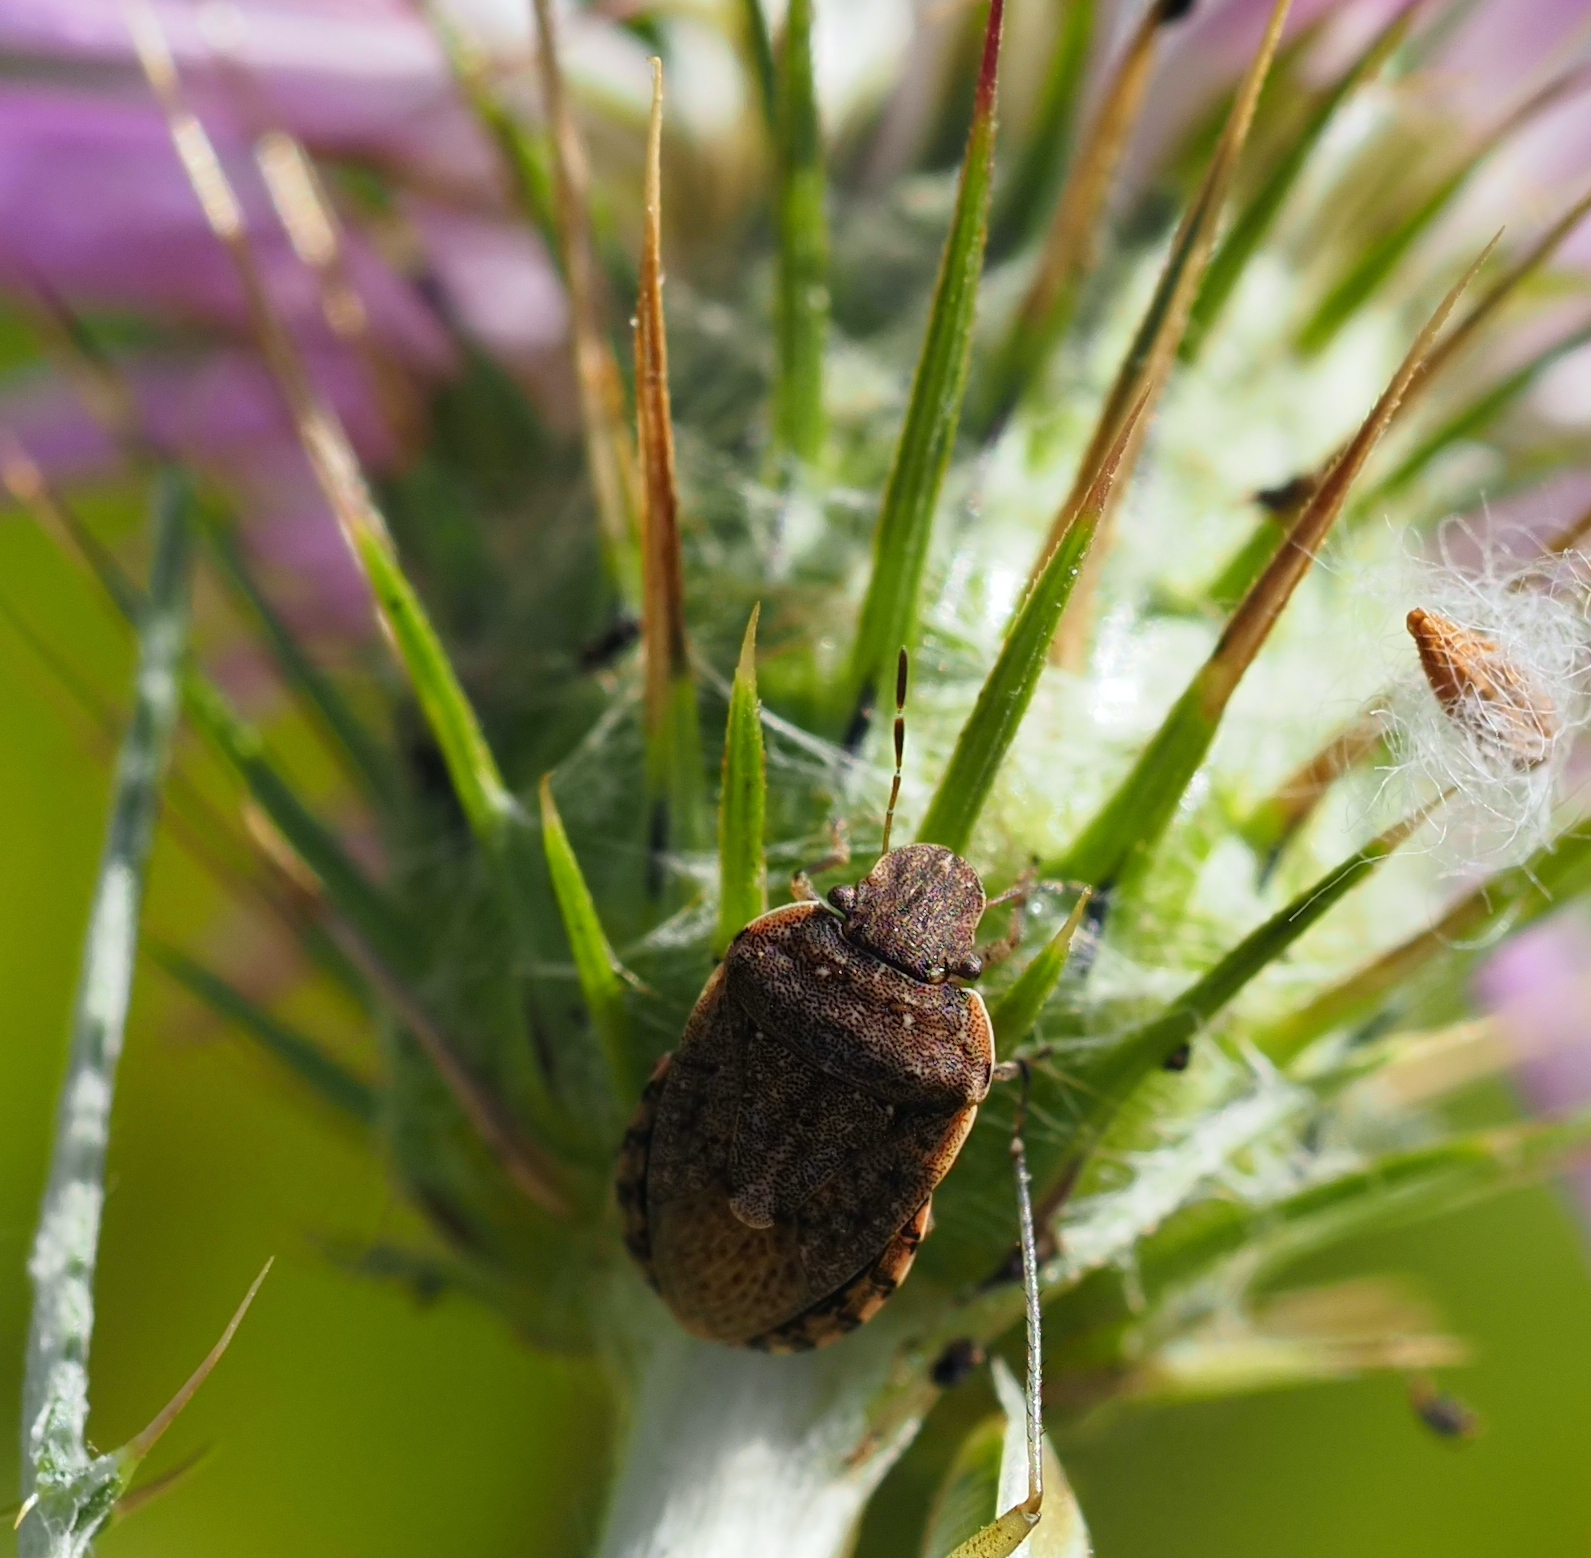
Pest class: stink_bug